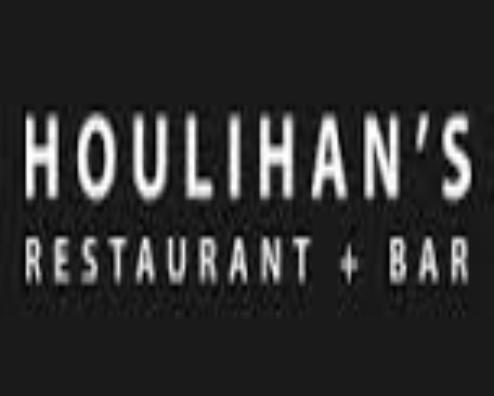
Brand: Houlihan's
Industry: Others